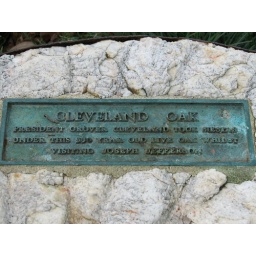
The sign for the Cleveland Oak. President Cleveland used to sit under this tree at Jefferson Island, Louisiana. August 2006.